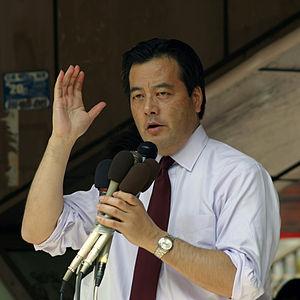
Katsuya Okada, né le 14 juillet 1953 à Yokkaichi dans la préfecture de Mie, est un homme politique japonais, membre du Parti démocrate du Japon qu'il préside du 18 mai 2004 au 17 septembre 2005 et du 18 janvier 2015 au 27 mars 2016, puis du Parti démocrate progressiste dont il est le premier président à partir de sa création le 27 mars 2016 jusqu'au 15 septembre 2016, faisant de lui le chef de l'opposition parlementaire pendant ces périodes. Il est également le secrétaire général et numéro deux du PDJ du 14 décembre 2003 au 18 mai 2004 puis du 17 mai au 4 septembre 2009 et du 17 septembre 2010 au 29 août 2011.